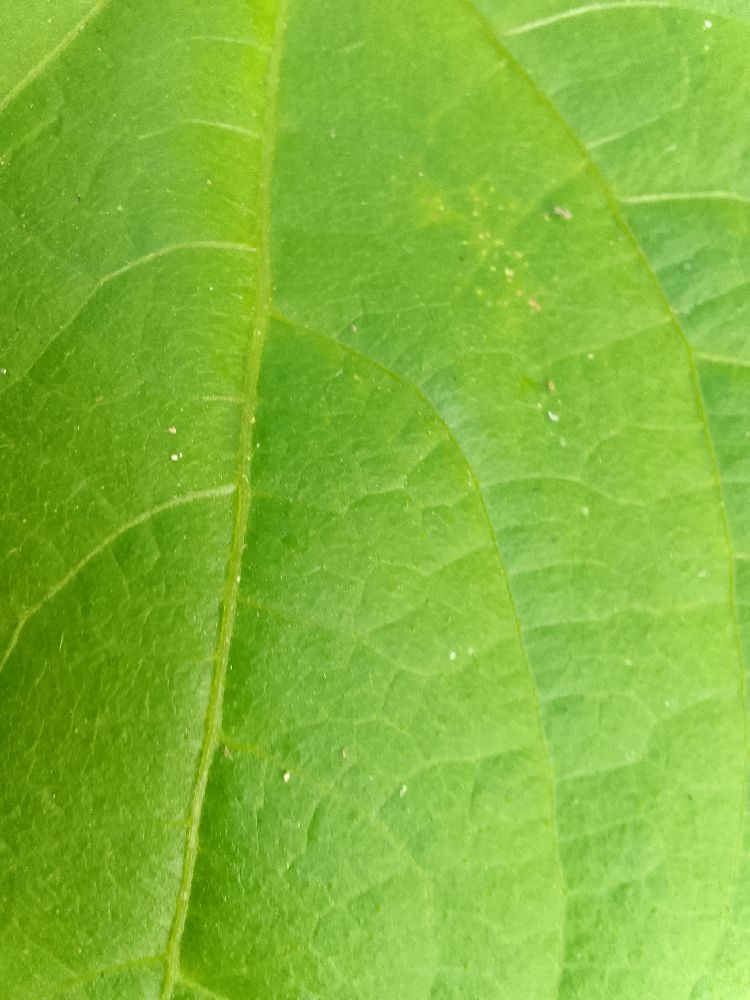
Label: healthy